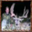
Label: deer